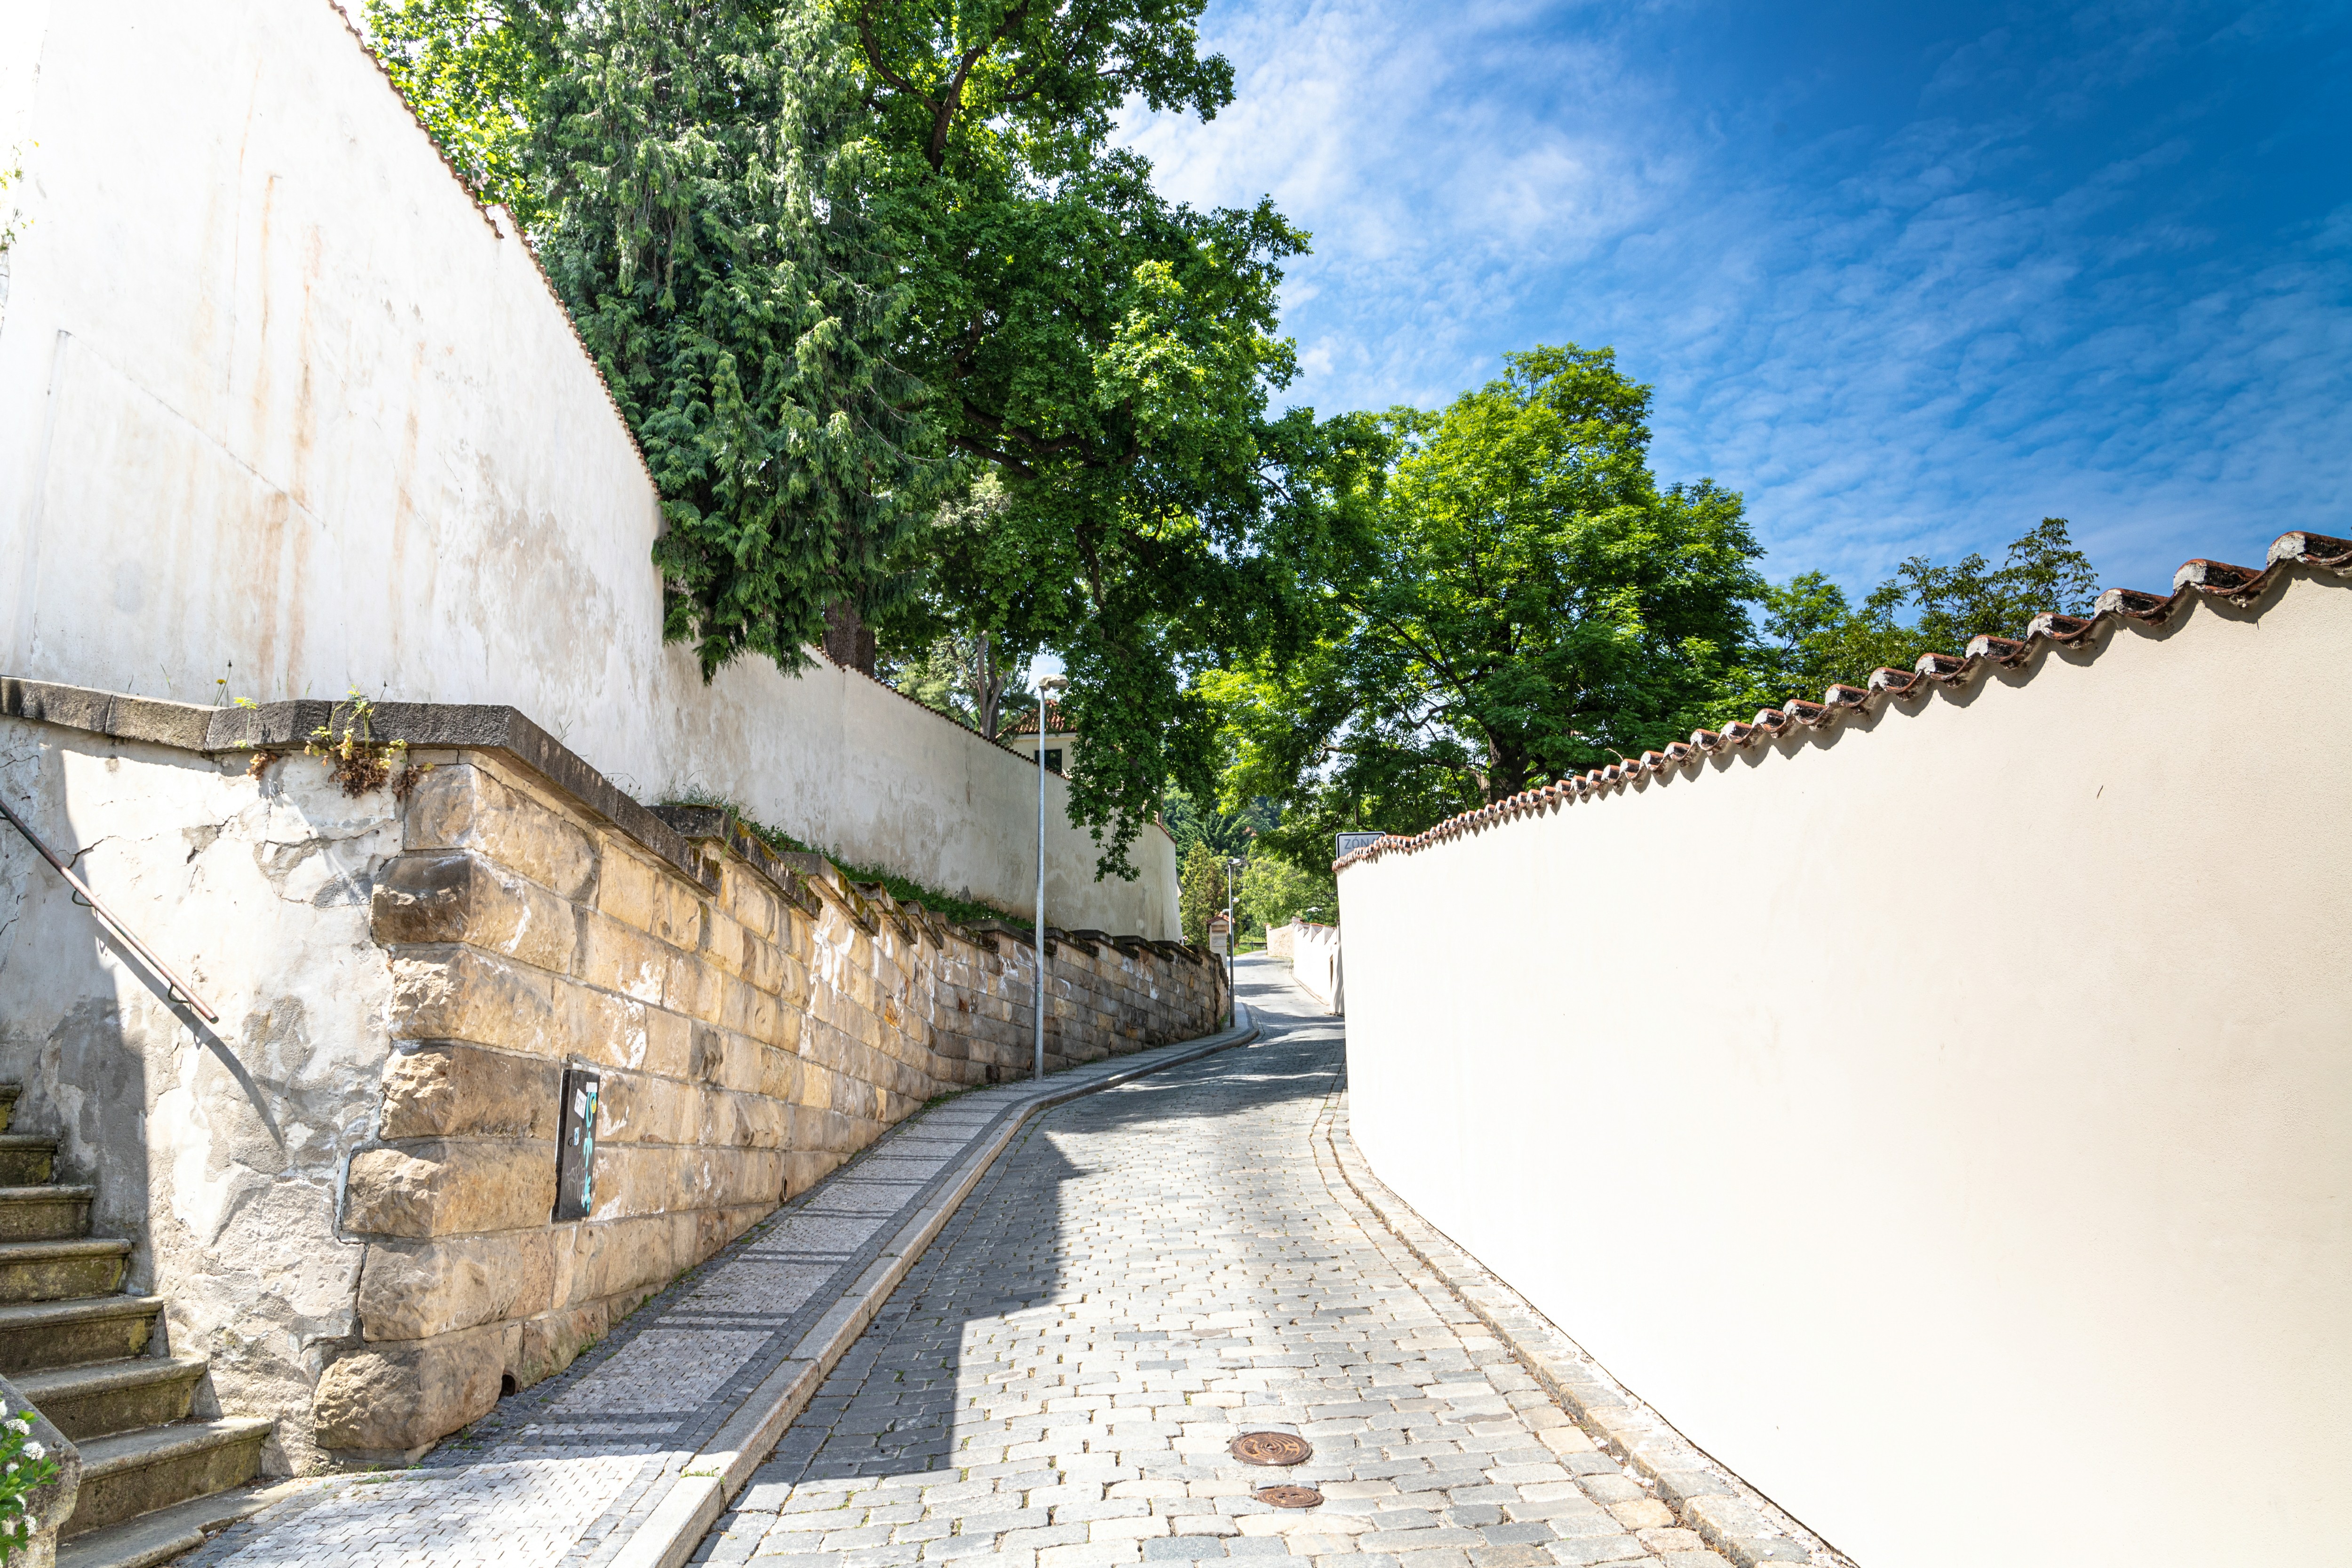
prague, daytime, property, sky, cloud, road surface, wood, tree, asphalt, landscape, composite material, Tints and shades, plant, road, facade, concrete, shade, flooring, city, slope, sidewalk, roof, house, stone wall, rock, shadow, cobblestone, historic site, street, tourism, soil, walkway, brick, vacation, curb, cement, grass, horizon